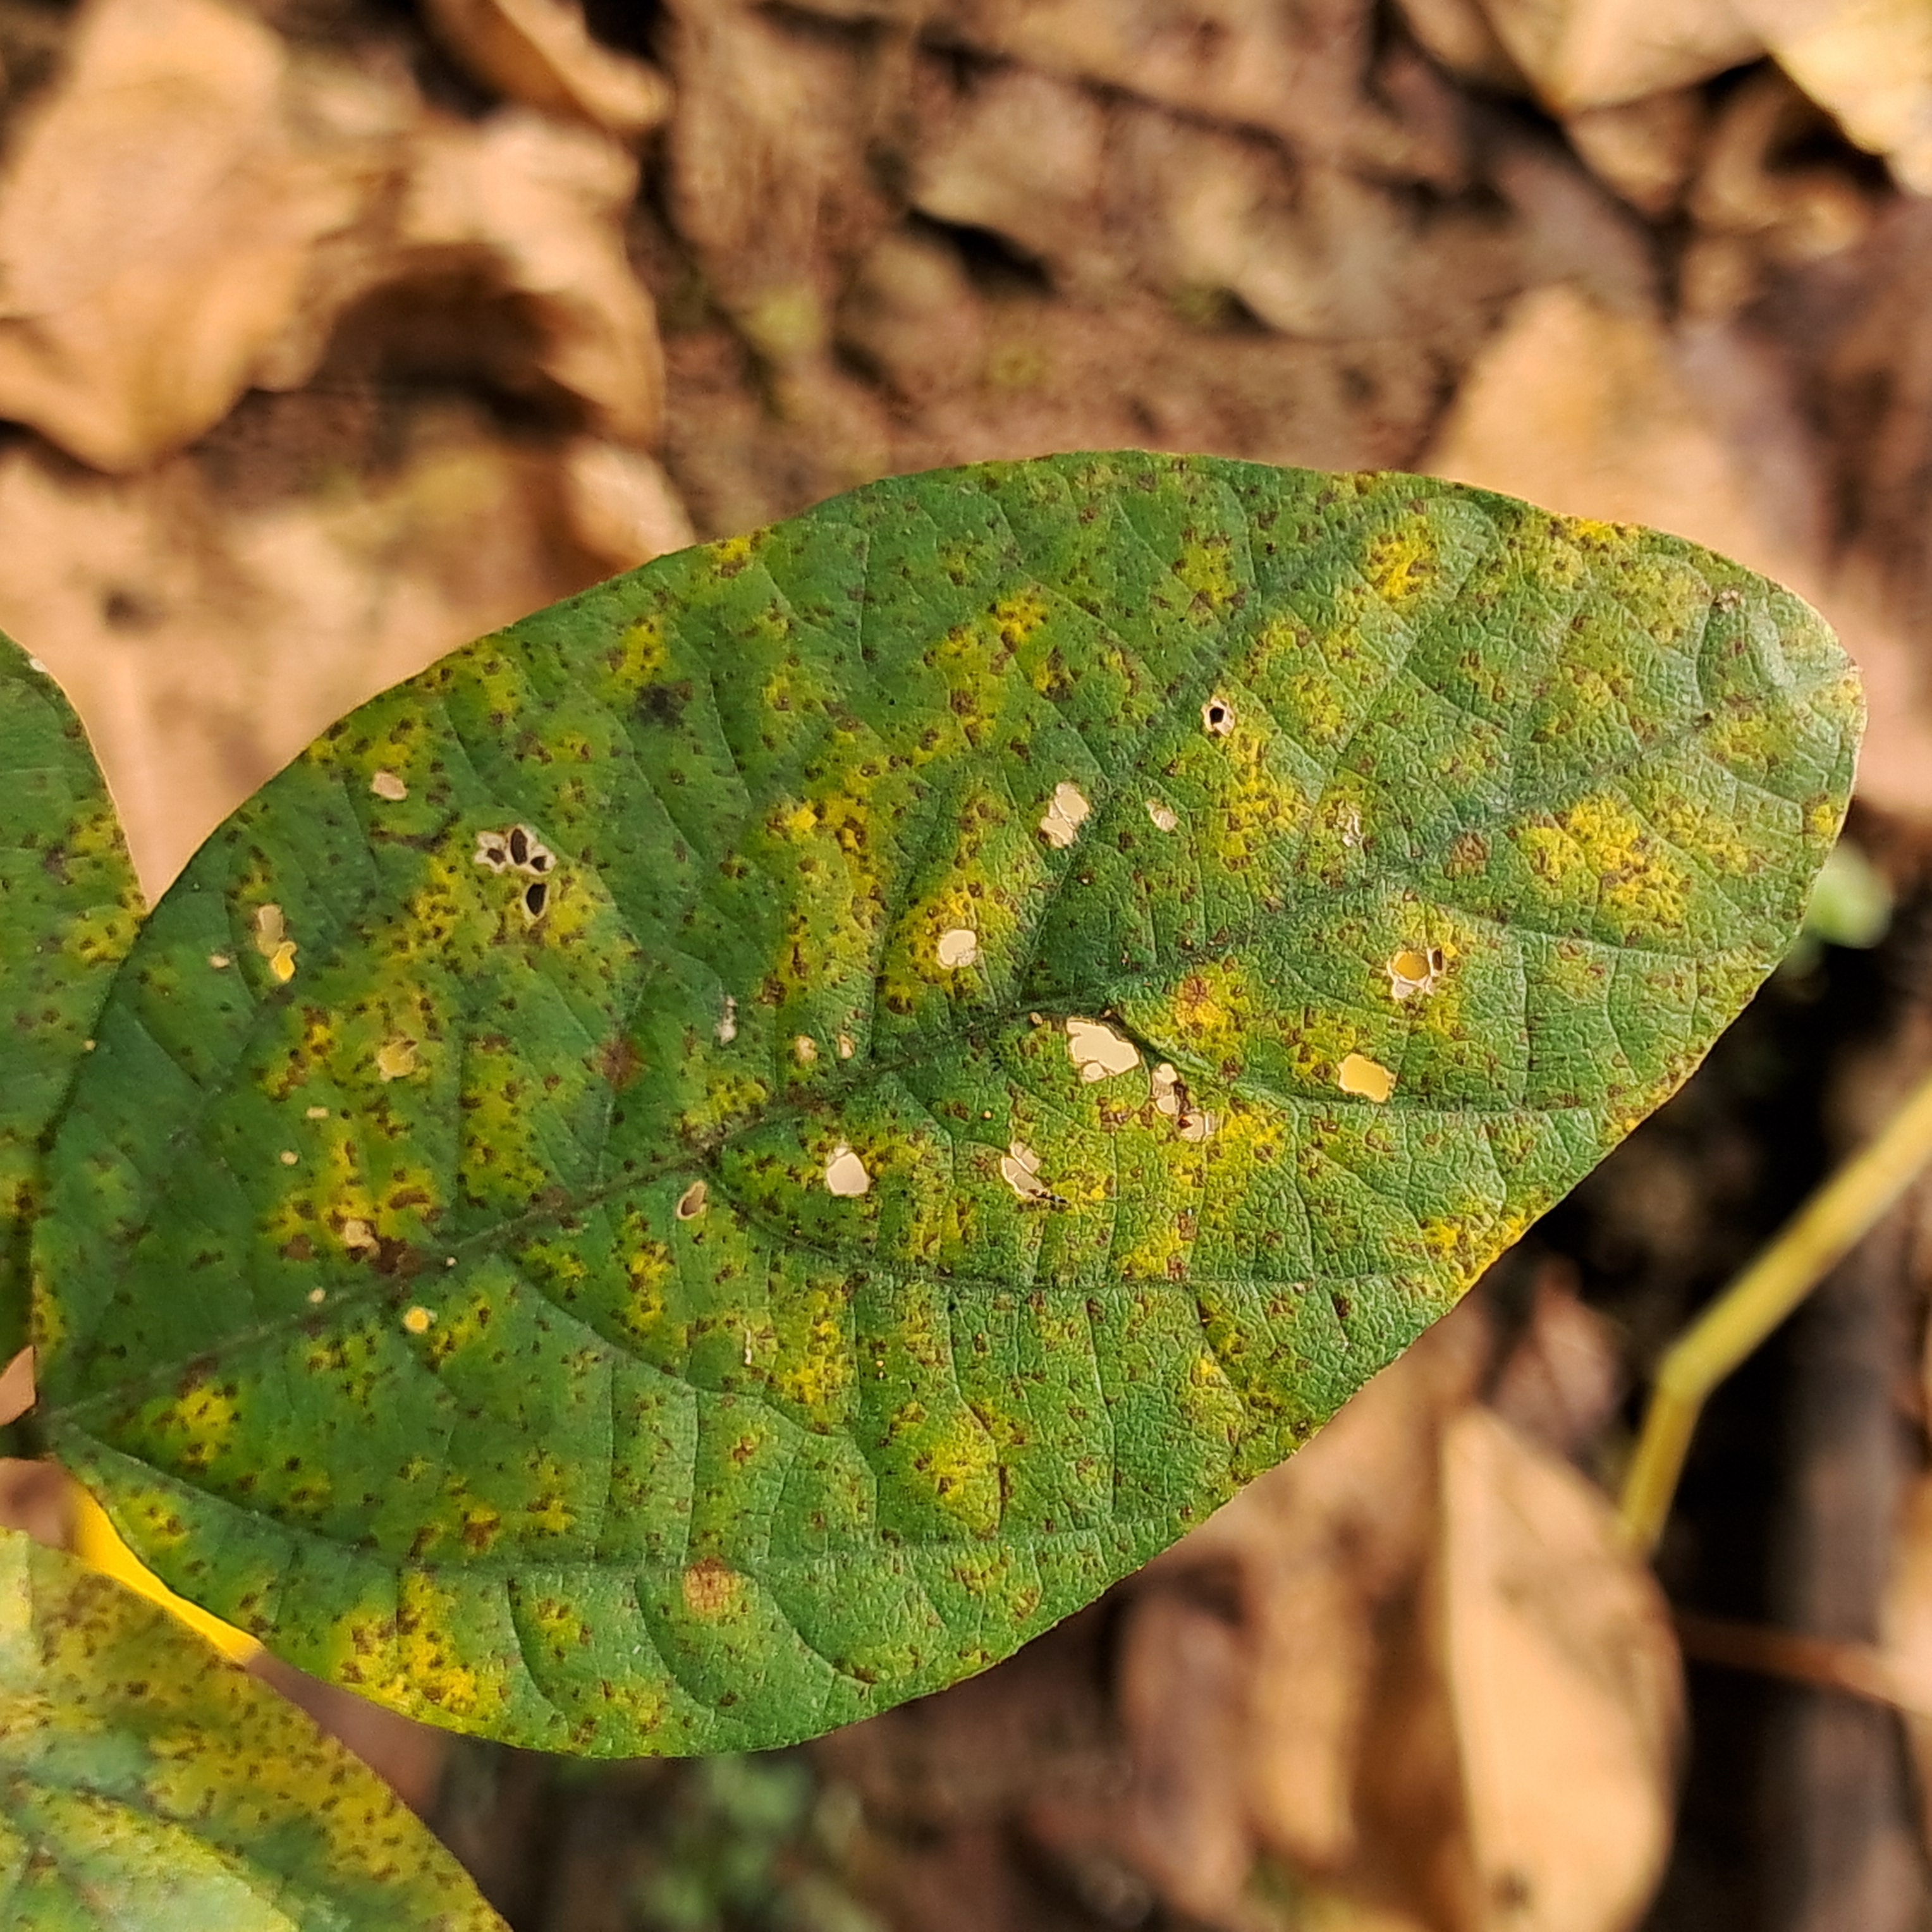
Label: Spectoria_Brown_Spot